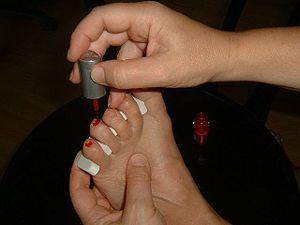
Le vernis à ongles est un produit cosmétique destiné à embellir, à protéger l'ongle ou à en masquer certains défauts. Il est inclus dans la grande famille du maquillage.